Proterochampsia

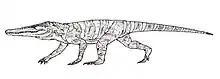
Life restoration of "Proterochampsa barrionuevoi"

Proterochampsia is a clade of early archosauriform reptiles from the Triassic period. It includes the Proterochampsidae (e.g. "Proterochampsa", "Chanaresuchus" and "Tropidosuchus") and probably also the Doswelliidae. Nesbitt (2011) defines Proterochampsia as a stem-based taxon that includes "Proterochampsa barrionuevoi" and all forms more closely related to it than "Euparkeria capensis", "Erythrosuchus africanus", "Passer domesticus" (the House Sparrow), or "Crocodylus niloticus" (the Nile crocodile). Therefore, the inclusion of Doswelliidae in it is dependent upon whether "Doswellia" and "Proterochampsa" form a monophyletic group to the exclusion of Archosauria and other related groups.